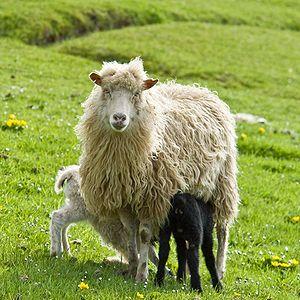
Le cheptel ovin mondial compte un milliard de têtes. Classées par pays, voici une liste des principales races de moutons connues :